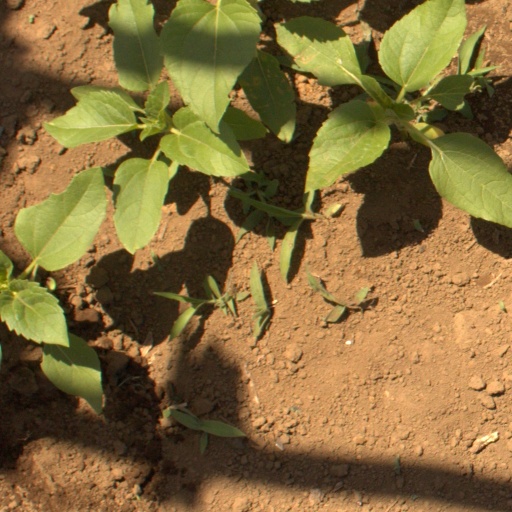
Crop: Jerusalem artichoke